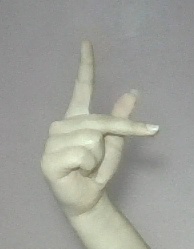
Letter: dha